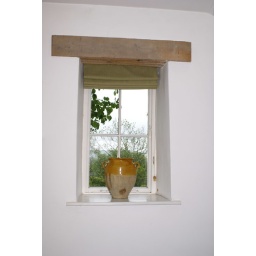
Comfrey pot in guest bedroom